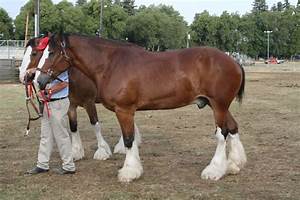
Label: cavallo